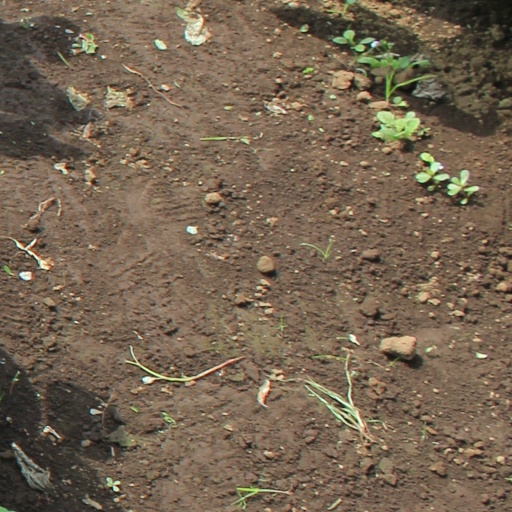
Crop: soybean